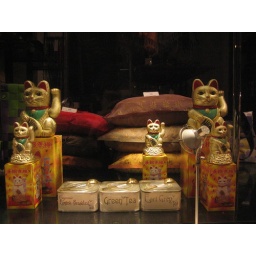
waving cats in notting hill - i must own one :)